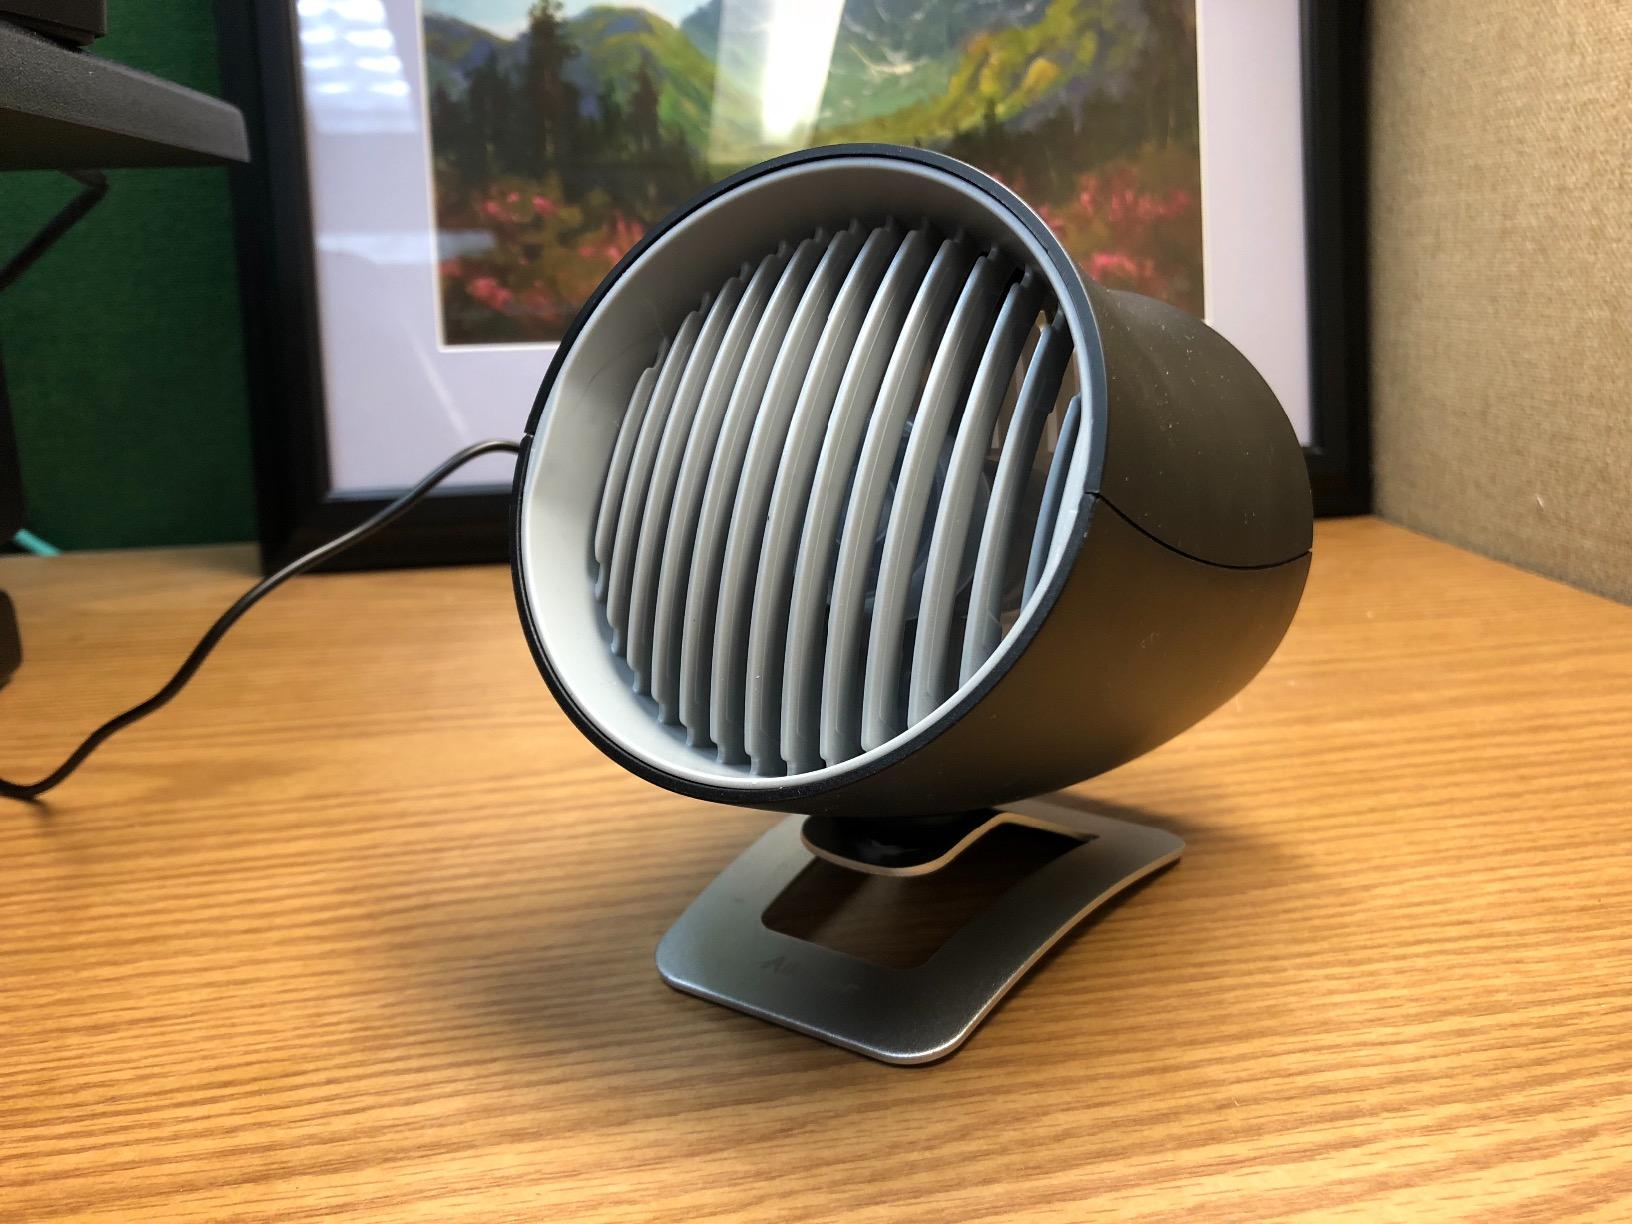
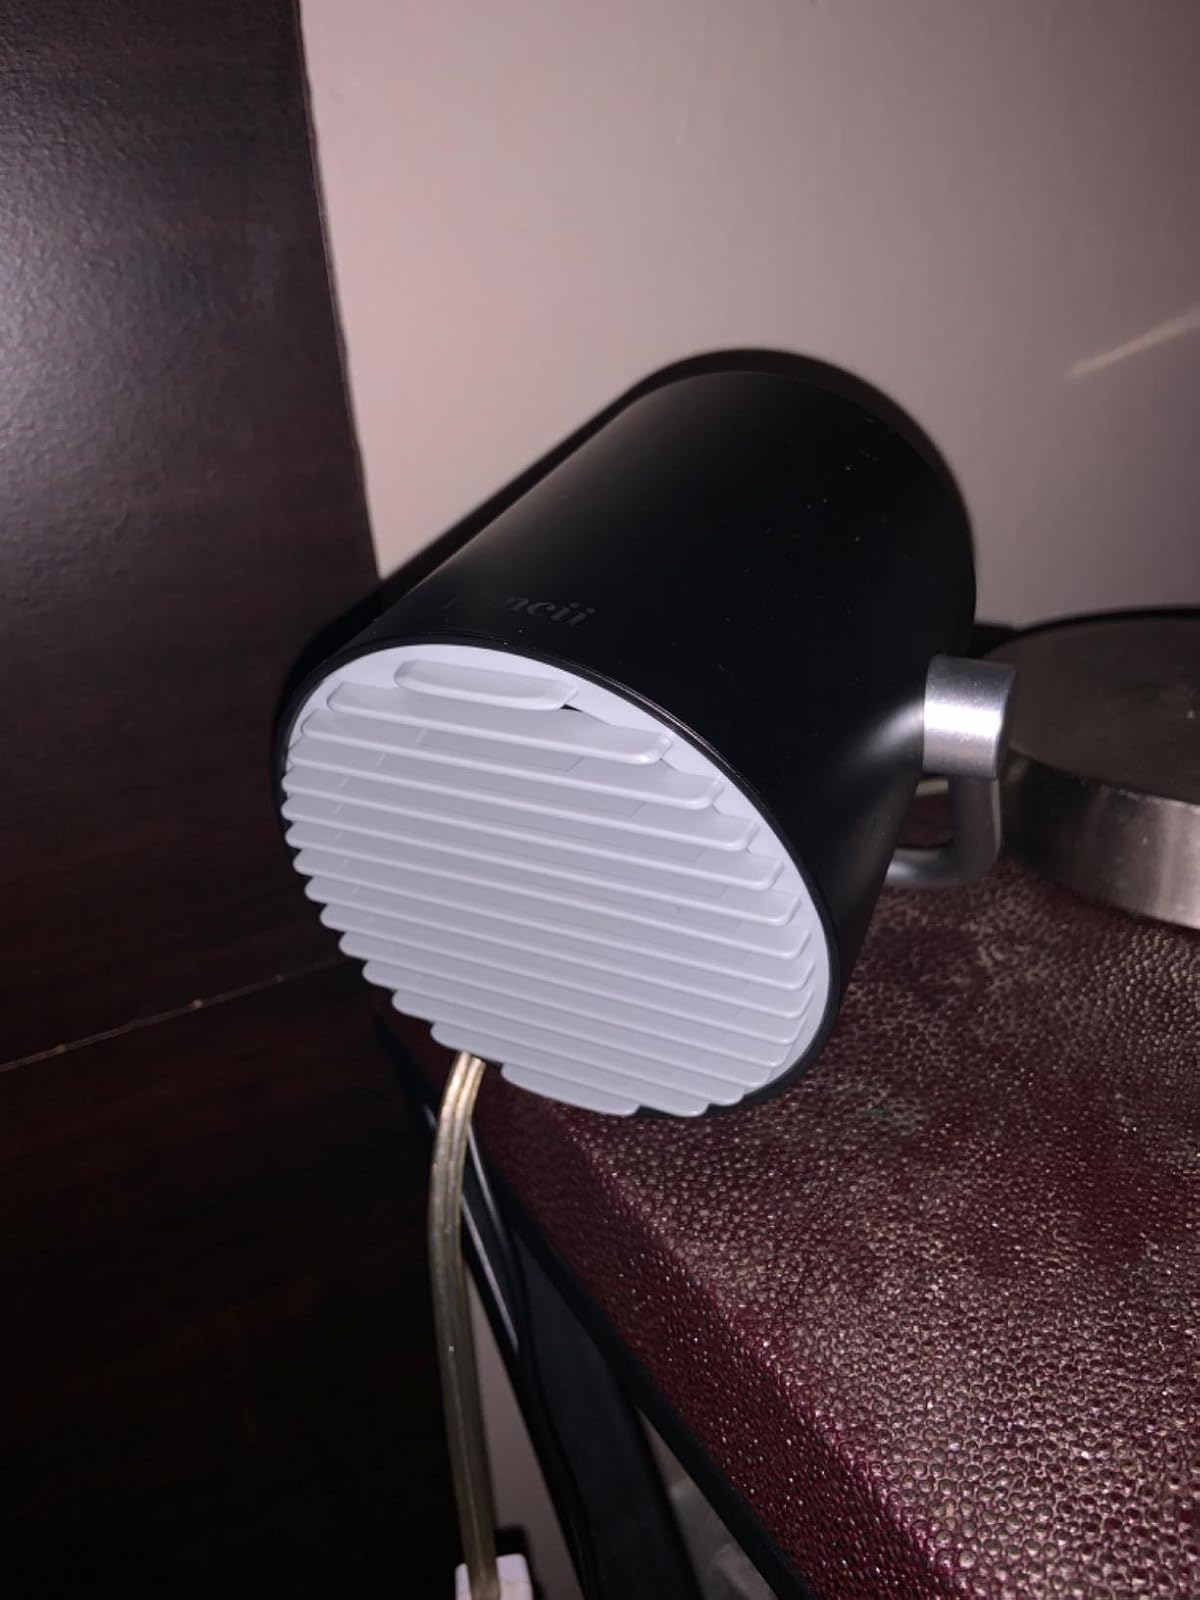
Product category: fan
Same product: no